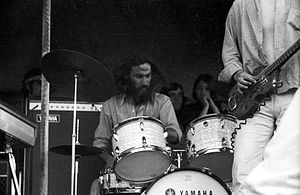
Los Jaivas / Historie / Si tú no estás
Trommeslager Gabriel Parra (1947-1988) i 1970.
"Los Jaivas er en chilensk gruppe, hvis musik er kendetegnet ved en kombination af stilarterne progressiv rock og zamacueca, med brug af latinamerikanske instrumenter og rytmer, især fra Andes-området. Gruppen blev dannet i 1963 i Viña del Mar, der ligger på kysten i regionen Valparaíso i Chile. De er ofte blevet betragtet som ""en af de vigtigste og mest indflydelsesrige musikgrupper i Chile og resten af Sydamerika.""